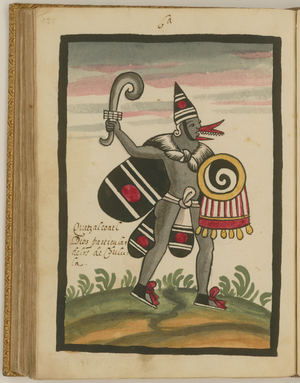
Le codex Tovar, attribué à Jean de Tovar, jésuite mexicain du XVIe